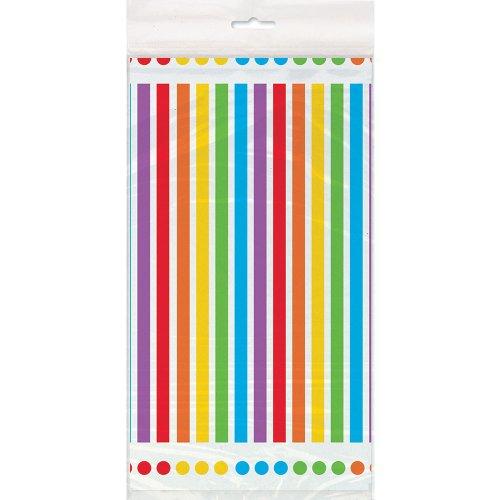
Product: Rainbow Party Plastic Tablecloth, 84" x 54"
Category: Home & Kitchen | Event & Party Supplies | Decorations
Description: Rainbow Party Plastic Table Cover measures 84" x 54".
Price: $4.40
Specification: ProductDimensions:7.5x15.6x0.1inches|ItemWeight:4ounces|ShippingWeight:4ounces(Viewshippingratesandpolicies)|Department:party-supplies|Manufacturer:Unique|ASIN:B00HUYV5YE|DomesticShipping:ItemcanbeshippedwithinU.S.|InternationalShipping:ThisitemcanbeshippedtoselectcountriesoutsideoftheU.S.LearnMore|Itemmodelnumber:47113|DatefirstlistedonAmazon:January14,2014